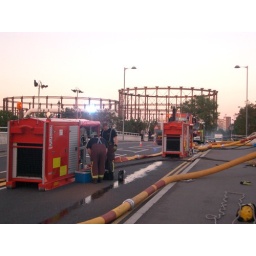
Makeshift pumping station sucking water from the river lee to help fight a huge warehouse blaze in east london